Jean de l'Ours

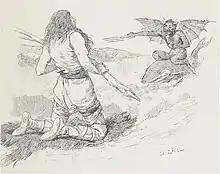
Jean-de-l'Ours combats the archdemon who uses a shark as his mount.

Some tales from Provence were published in standard French. In Hippolyte Babou's version (1862), considered to be an arranged piece of work to a large degree, the hero goes to the Holy Land region into Palestine on his bearskin, and faces off with an archdemon who rides a shark. (Likewise in the version close to it printed by , with illustrations by Édouard François Zier).